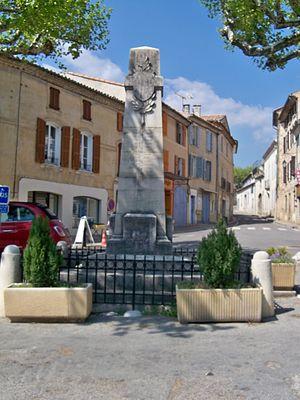
Monument aux morts de Saint Etienne les Orgues
Saint-Étienne-les-Orgues est une commune française, située dans le département des Alpes-de-Haute-Provence en région Provence-Alpes-Côte d'Azur.